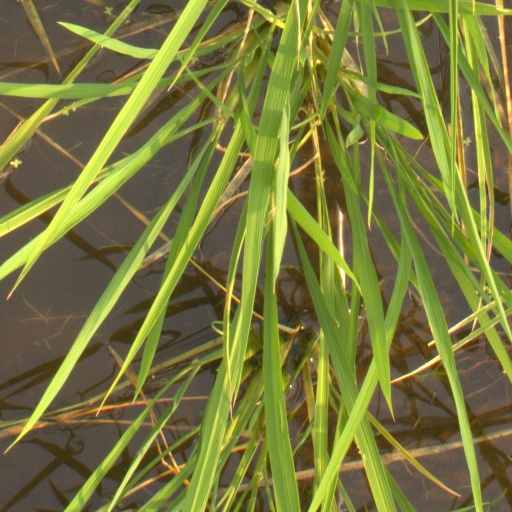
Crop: rice